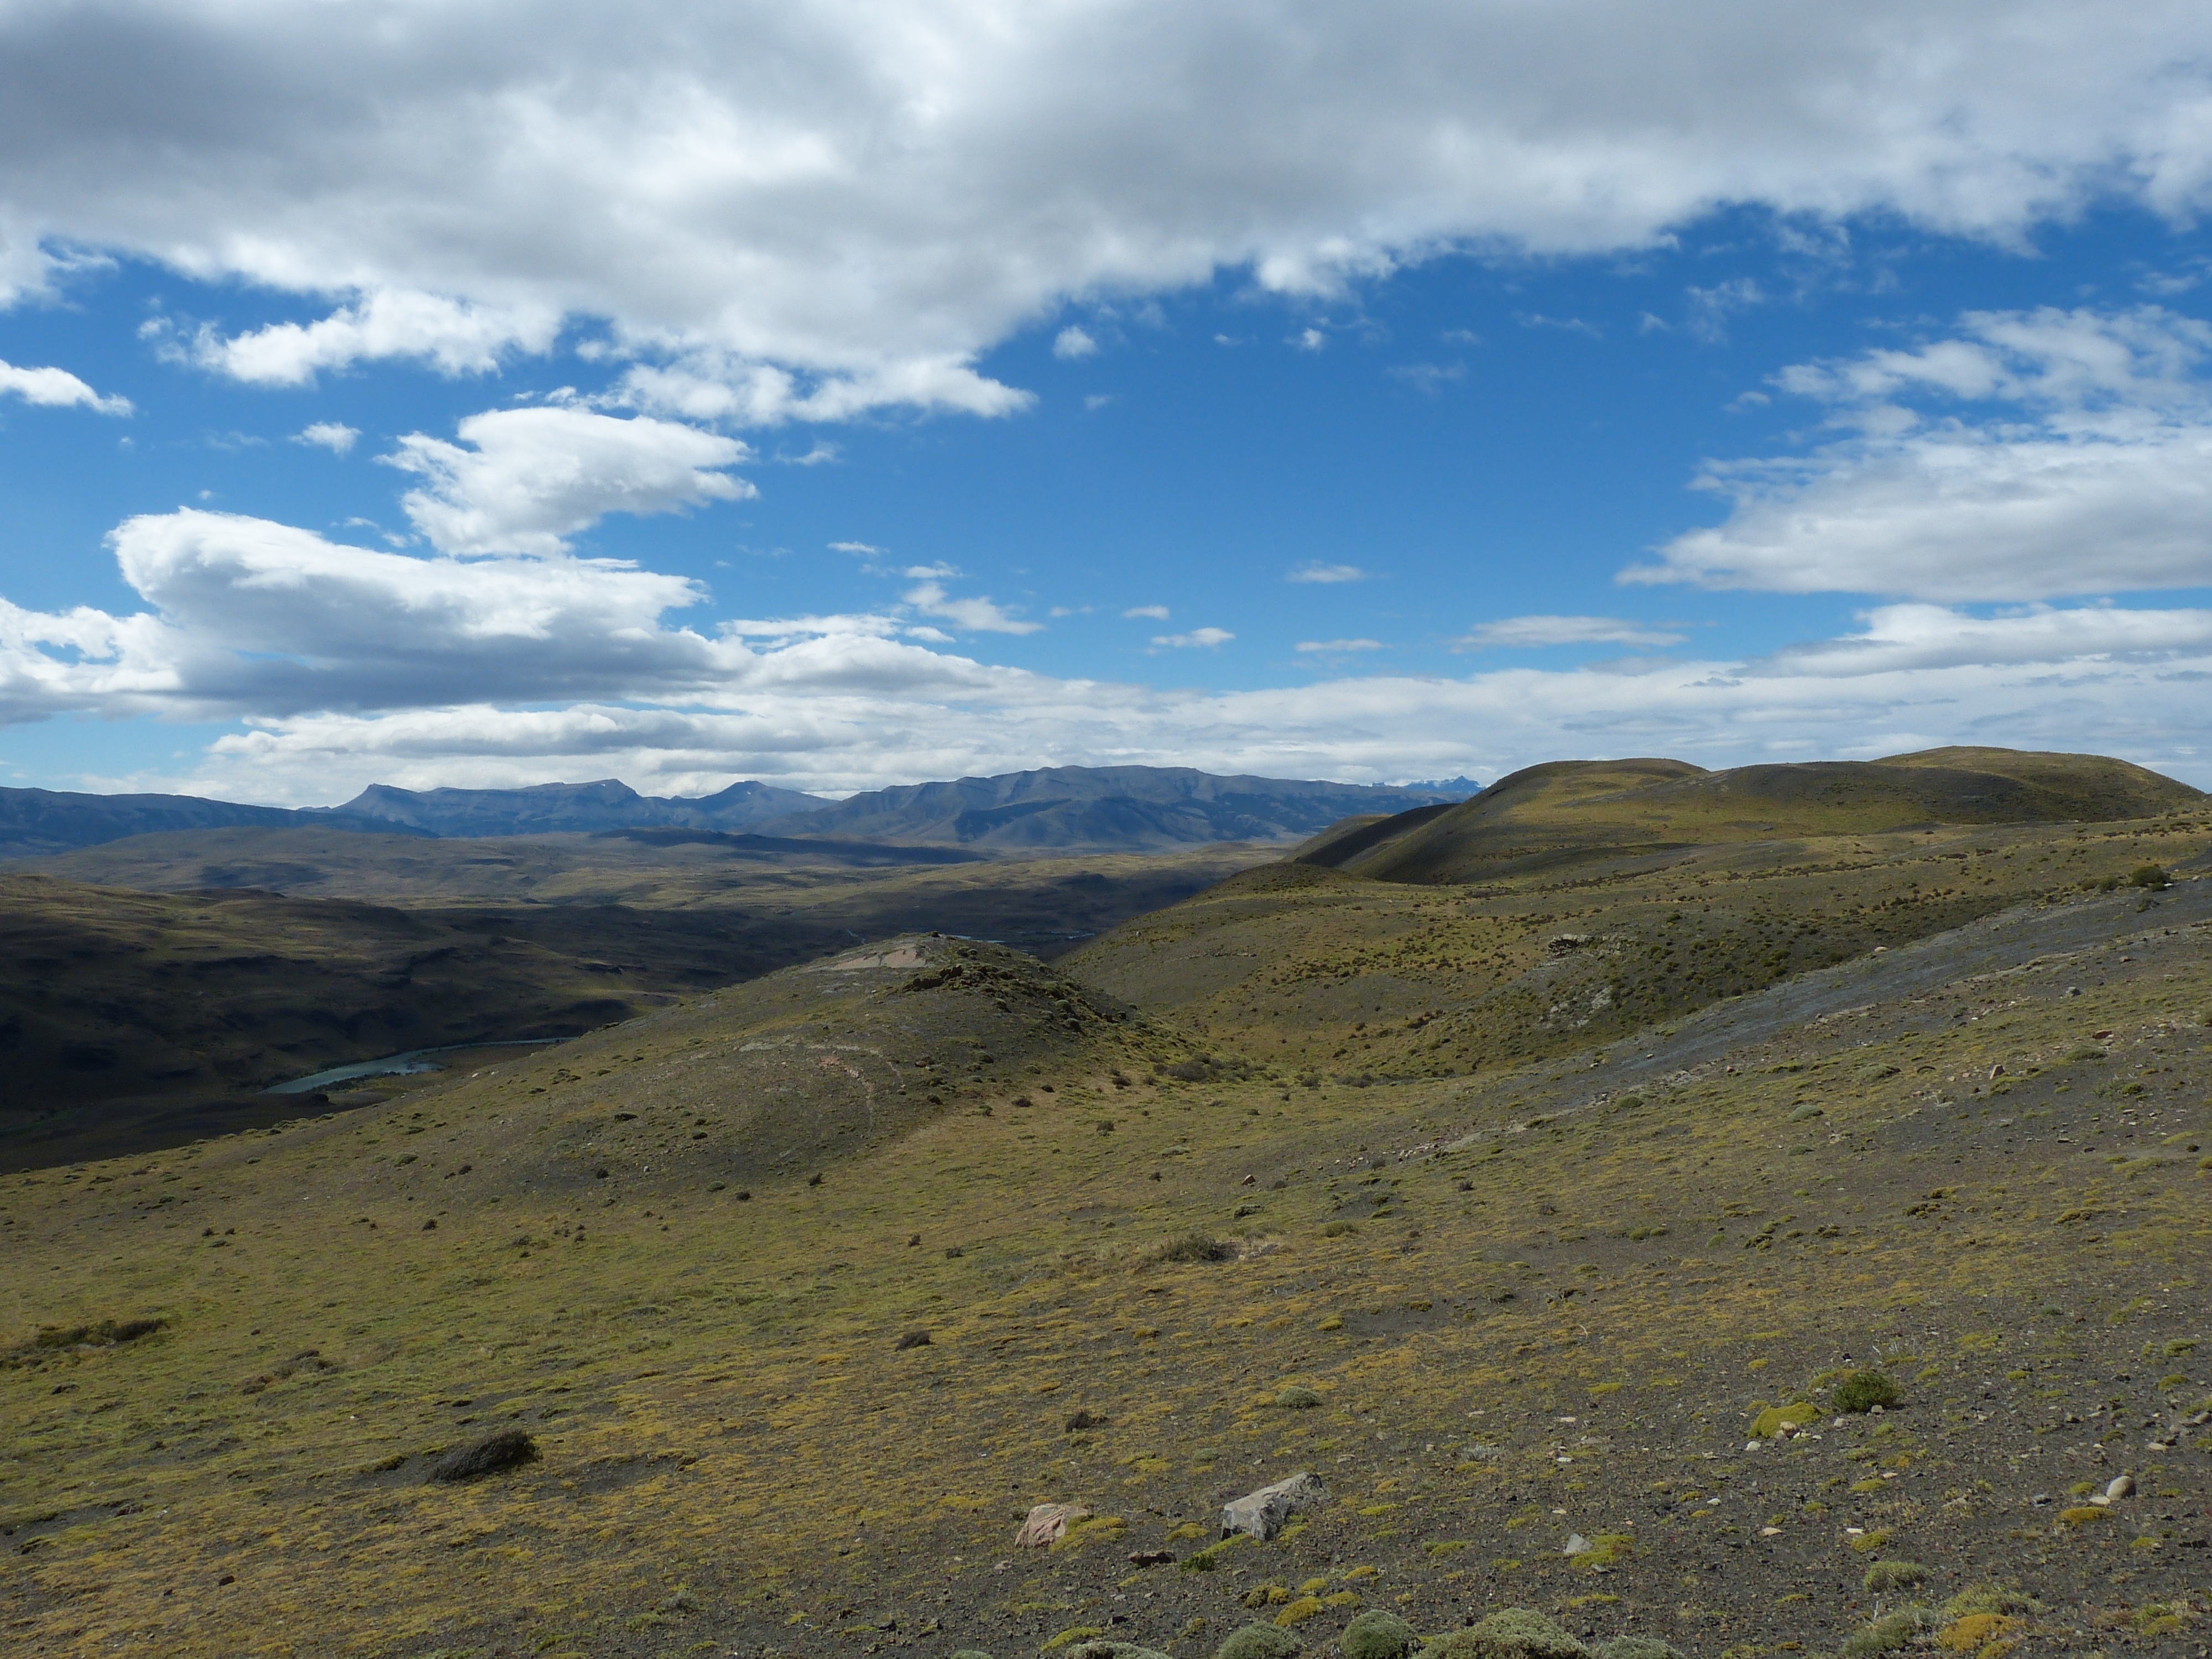
landscape, nature, horizon, wilderness, mountain, cloud, sky, meadow, prairie, hill, lake, mountain range, highland, national park, ridge, plain, summit, chile, clouds, mountains, grassland, outlook, plateau, south america, fell, loch, patagonia, ecosystem, tundra, steppe, rural area, landform, world natural heritage, torres del paine, geographical feature, mountainous landforms